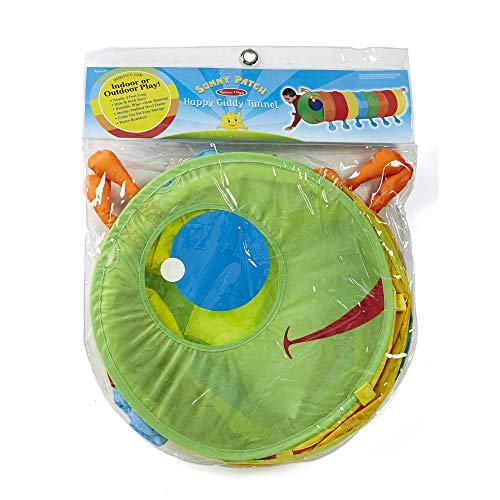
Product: Melissa & Doug Sunny Patch Happy Giddy Crawl-Through Tunnel (Indoor or Outdoor Use, 18" W x 57.5" L, Great Gift for Girls and Boys - Best for 3, 4, and 5 Year Olds)
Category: Toys & Games | Sports & Outdoor Play | Play Tents & Tunnels
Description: IDEAL INDOOR/OUTDOOR CRAWL TUNNEL: The Melissa and Doug Sunny Patch Happy Giddy Crawl-Through Tunnel is a brightly striped bug-themed tunnel.
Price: $22.86
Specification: ProductDimensions:58x18x18inches|ItemWeight:2.8pounds|ShippingWeight:2.9pounds(Viewshippingratesandpolicies)|DomesticShipping:ItemcanbeshippedwithinU.S.|InternationalShipping:ThisitemcanbeshippedtoselectcountriesoutsideoftheU.S.LearnMore|ShippingAdvisory:Thisitemmustbeshippedseparatelyfromotheritemsinyourorder.Additionalshippingchargeswillnotapply.|ASIN:B0032MYYBE|Itemmodelnumber:6201|Manufacturerrecommendedage:36months-5years